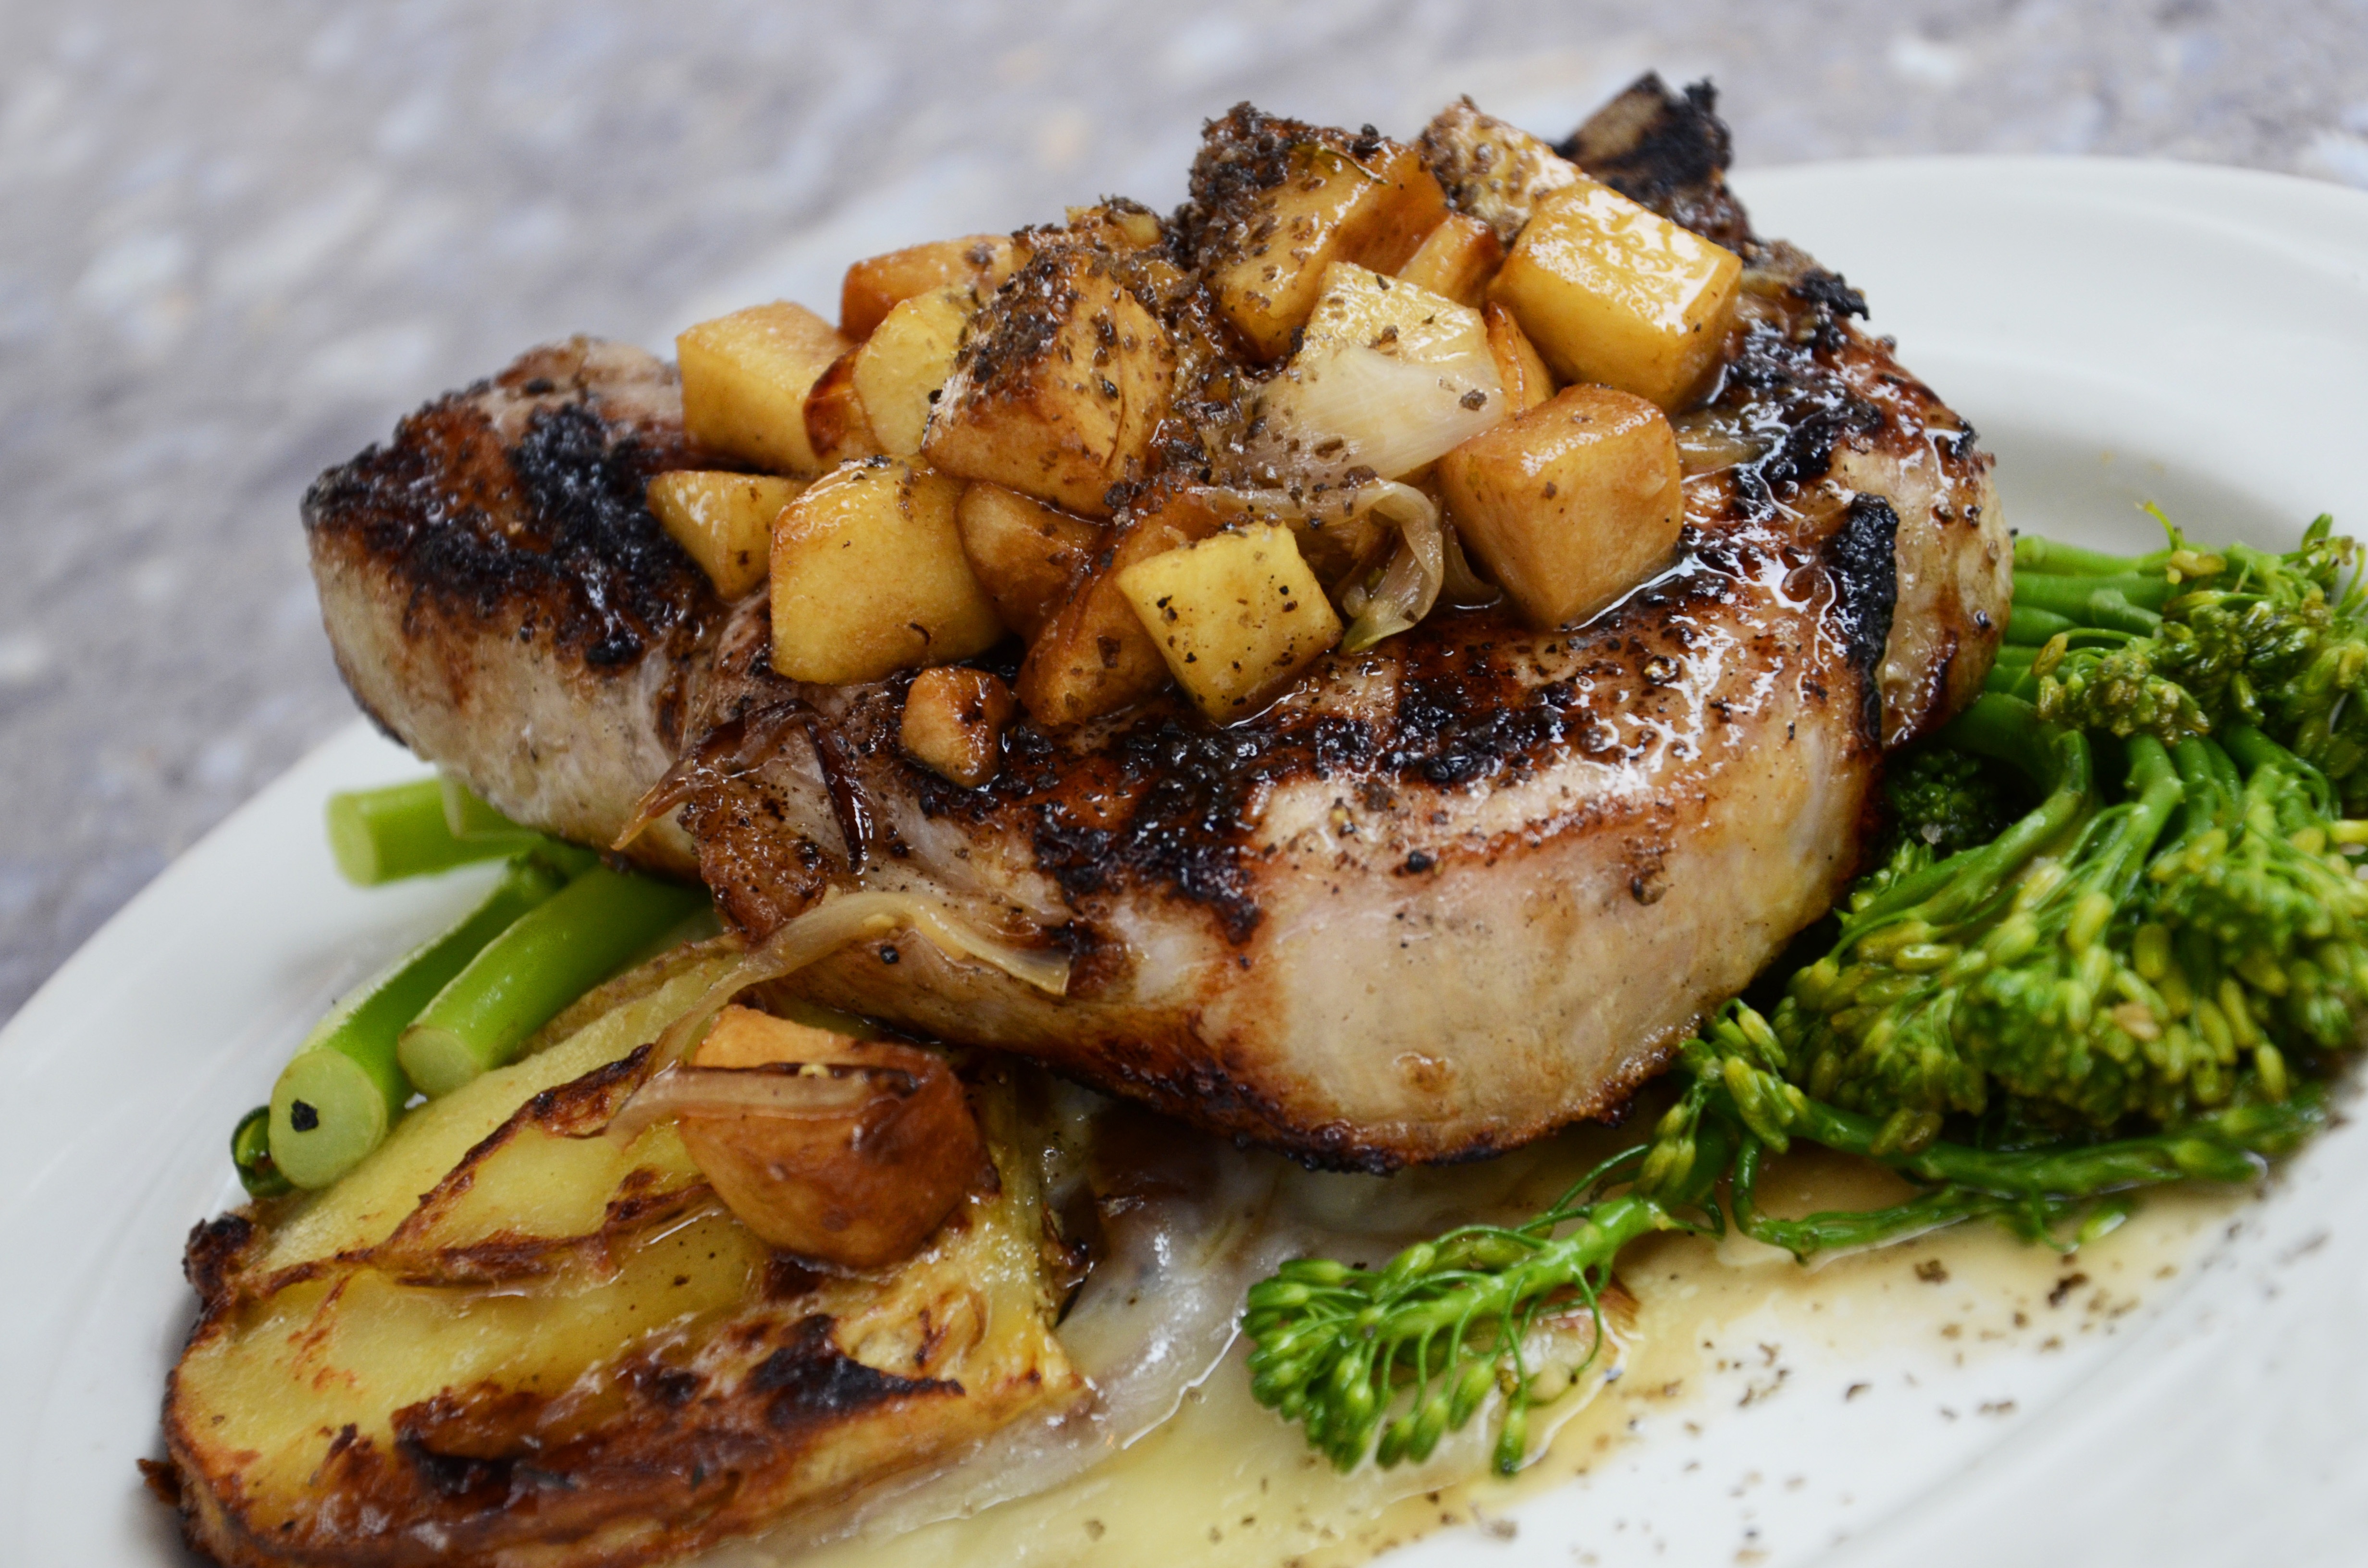
plant, restaurant, dish, meal, food, cooking, produce, vegetable, seafood, gourmet, meat, lunch, pork, cuisine, delicious, steak, broccoli, pork chop, dining, vegetables, dinner, tasty, roasting, vegetarian food, dine, grilled, potatoes, supper, protein, flowering plant, land plant, animal source foods